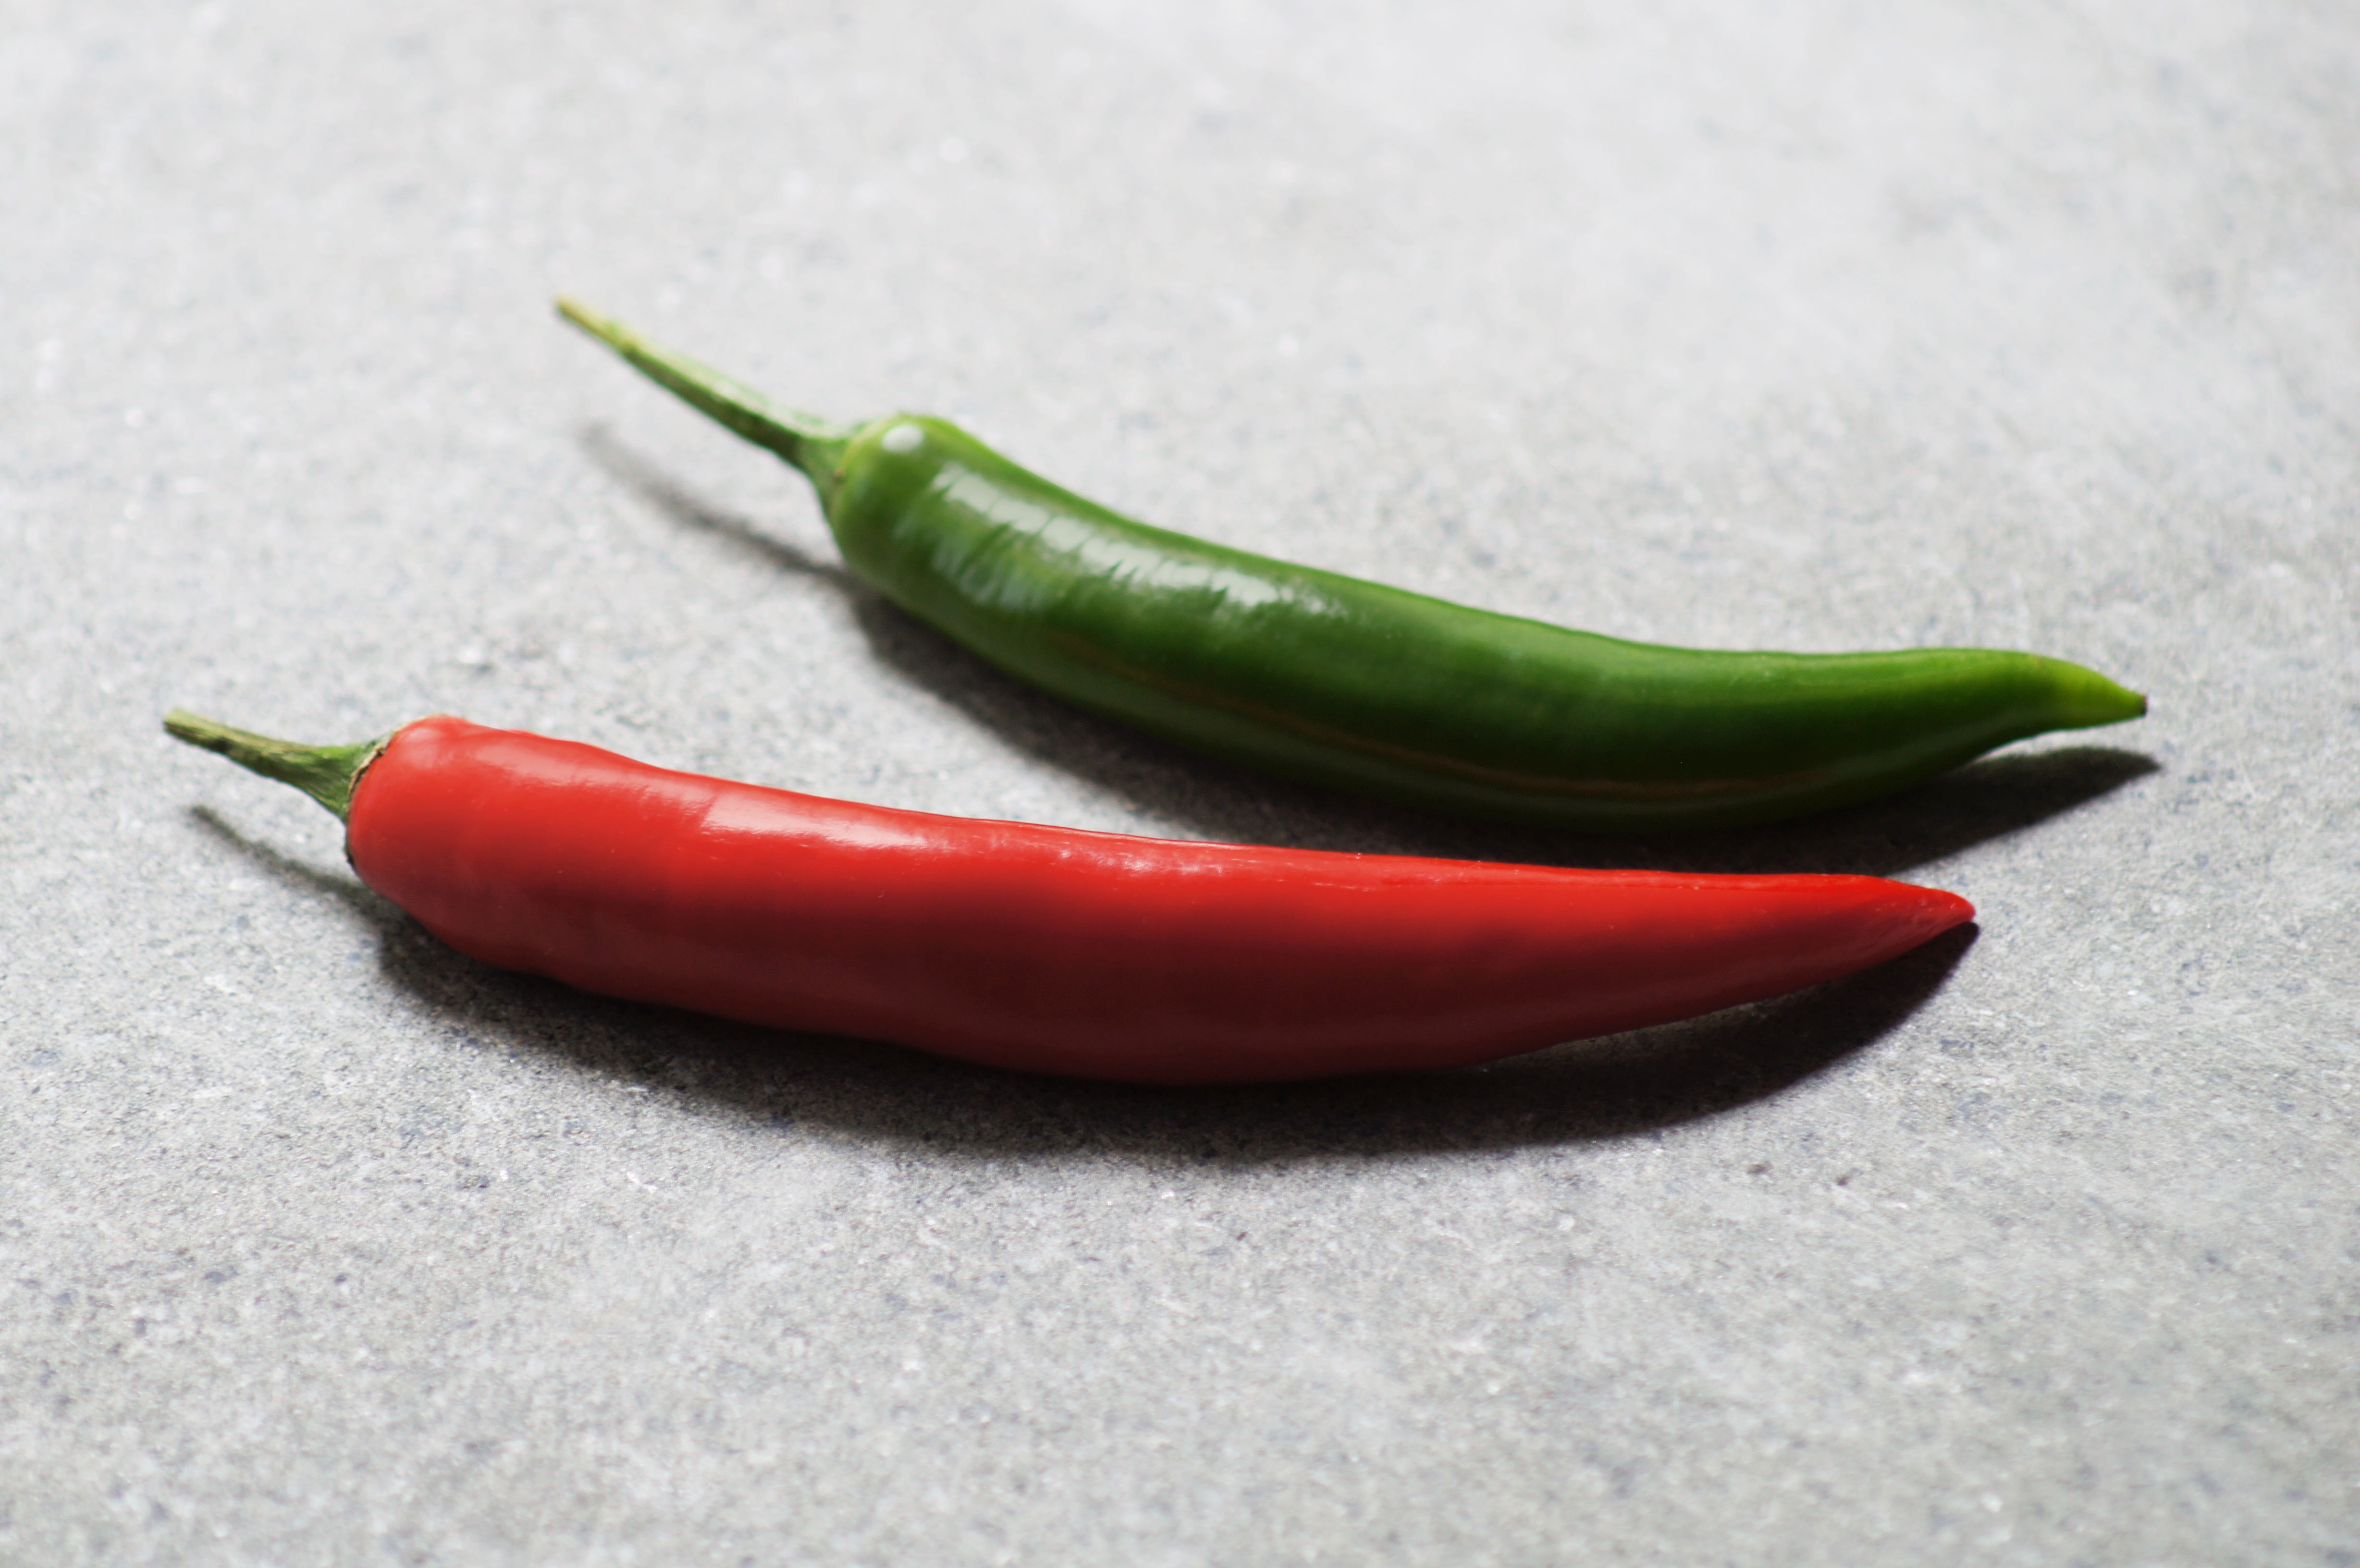
plant, food, green, red, produce, vegetable, fresh, healthy, eating, peppers, red pepper, paprika, the freshness, flowering plant, jalapeno, the richness of, chili pepper, cayenne pepper, acute, plant stem, land plant, serrano pepper, peperoncini, bell peppers and chili peppers